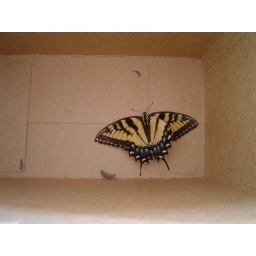
Injured butterfly in box